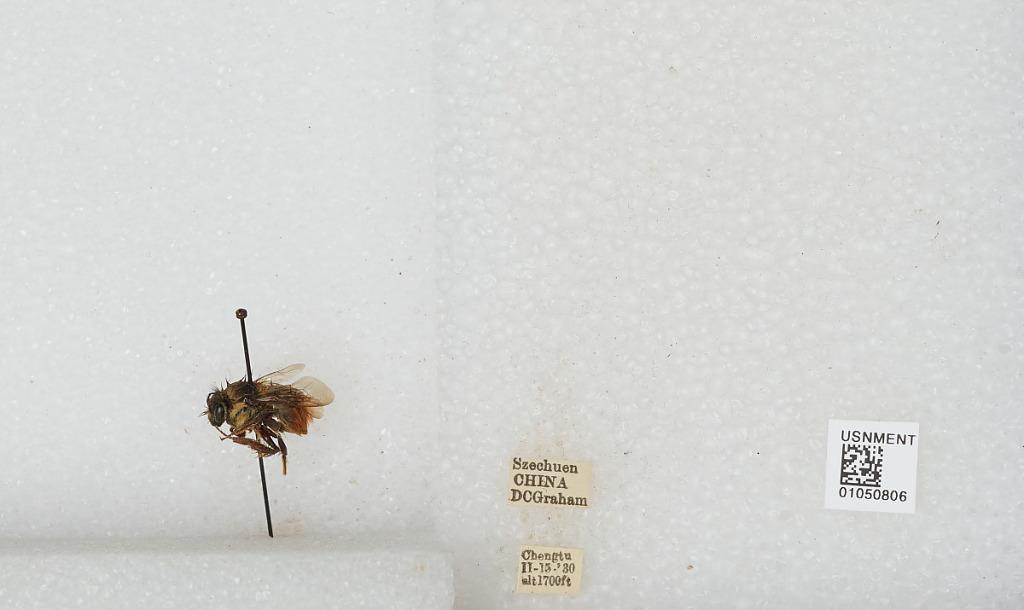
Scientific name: Bombus sp.
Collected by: D. Graham
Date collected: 1930-2-15
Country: China
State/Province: Sichuan
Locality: Chengdu